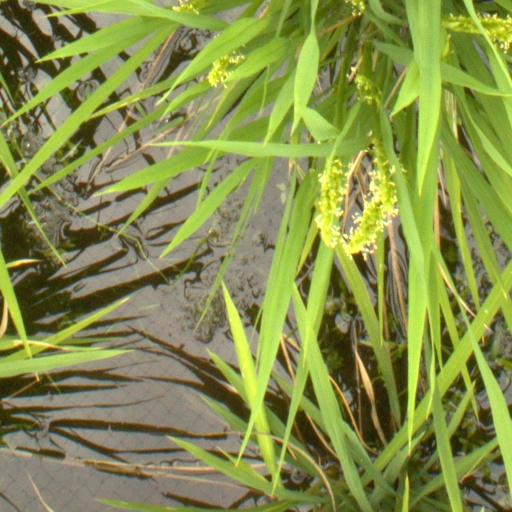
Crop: rice